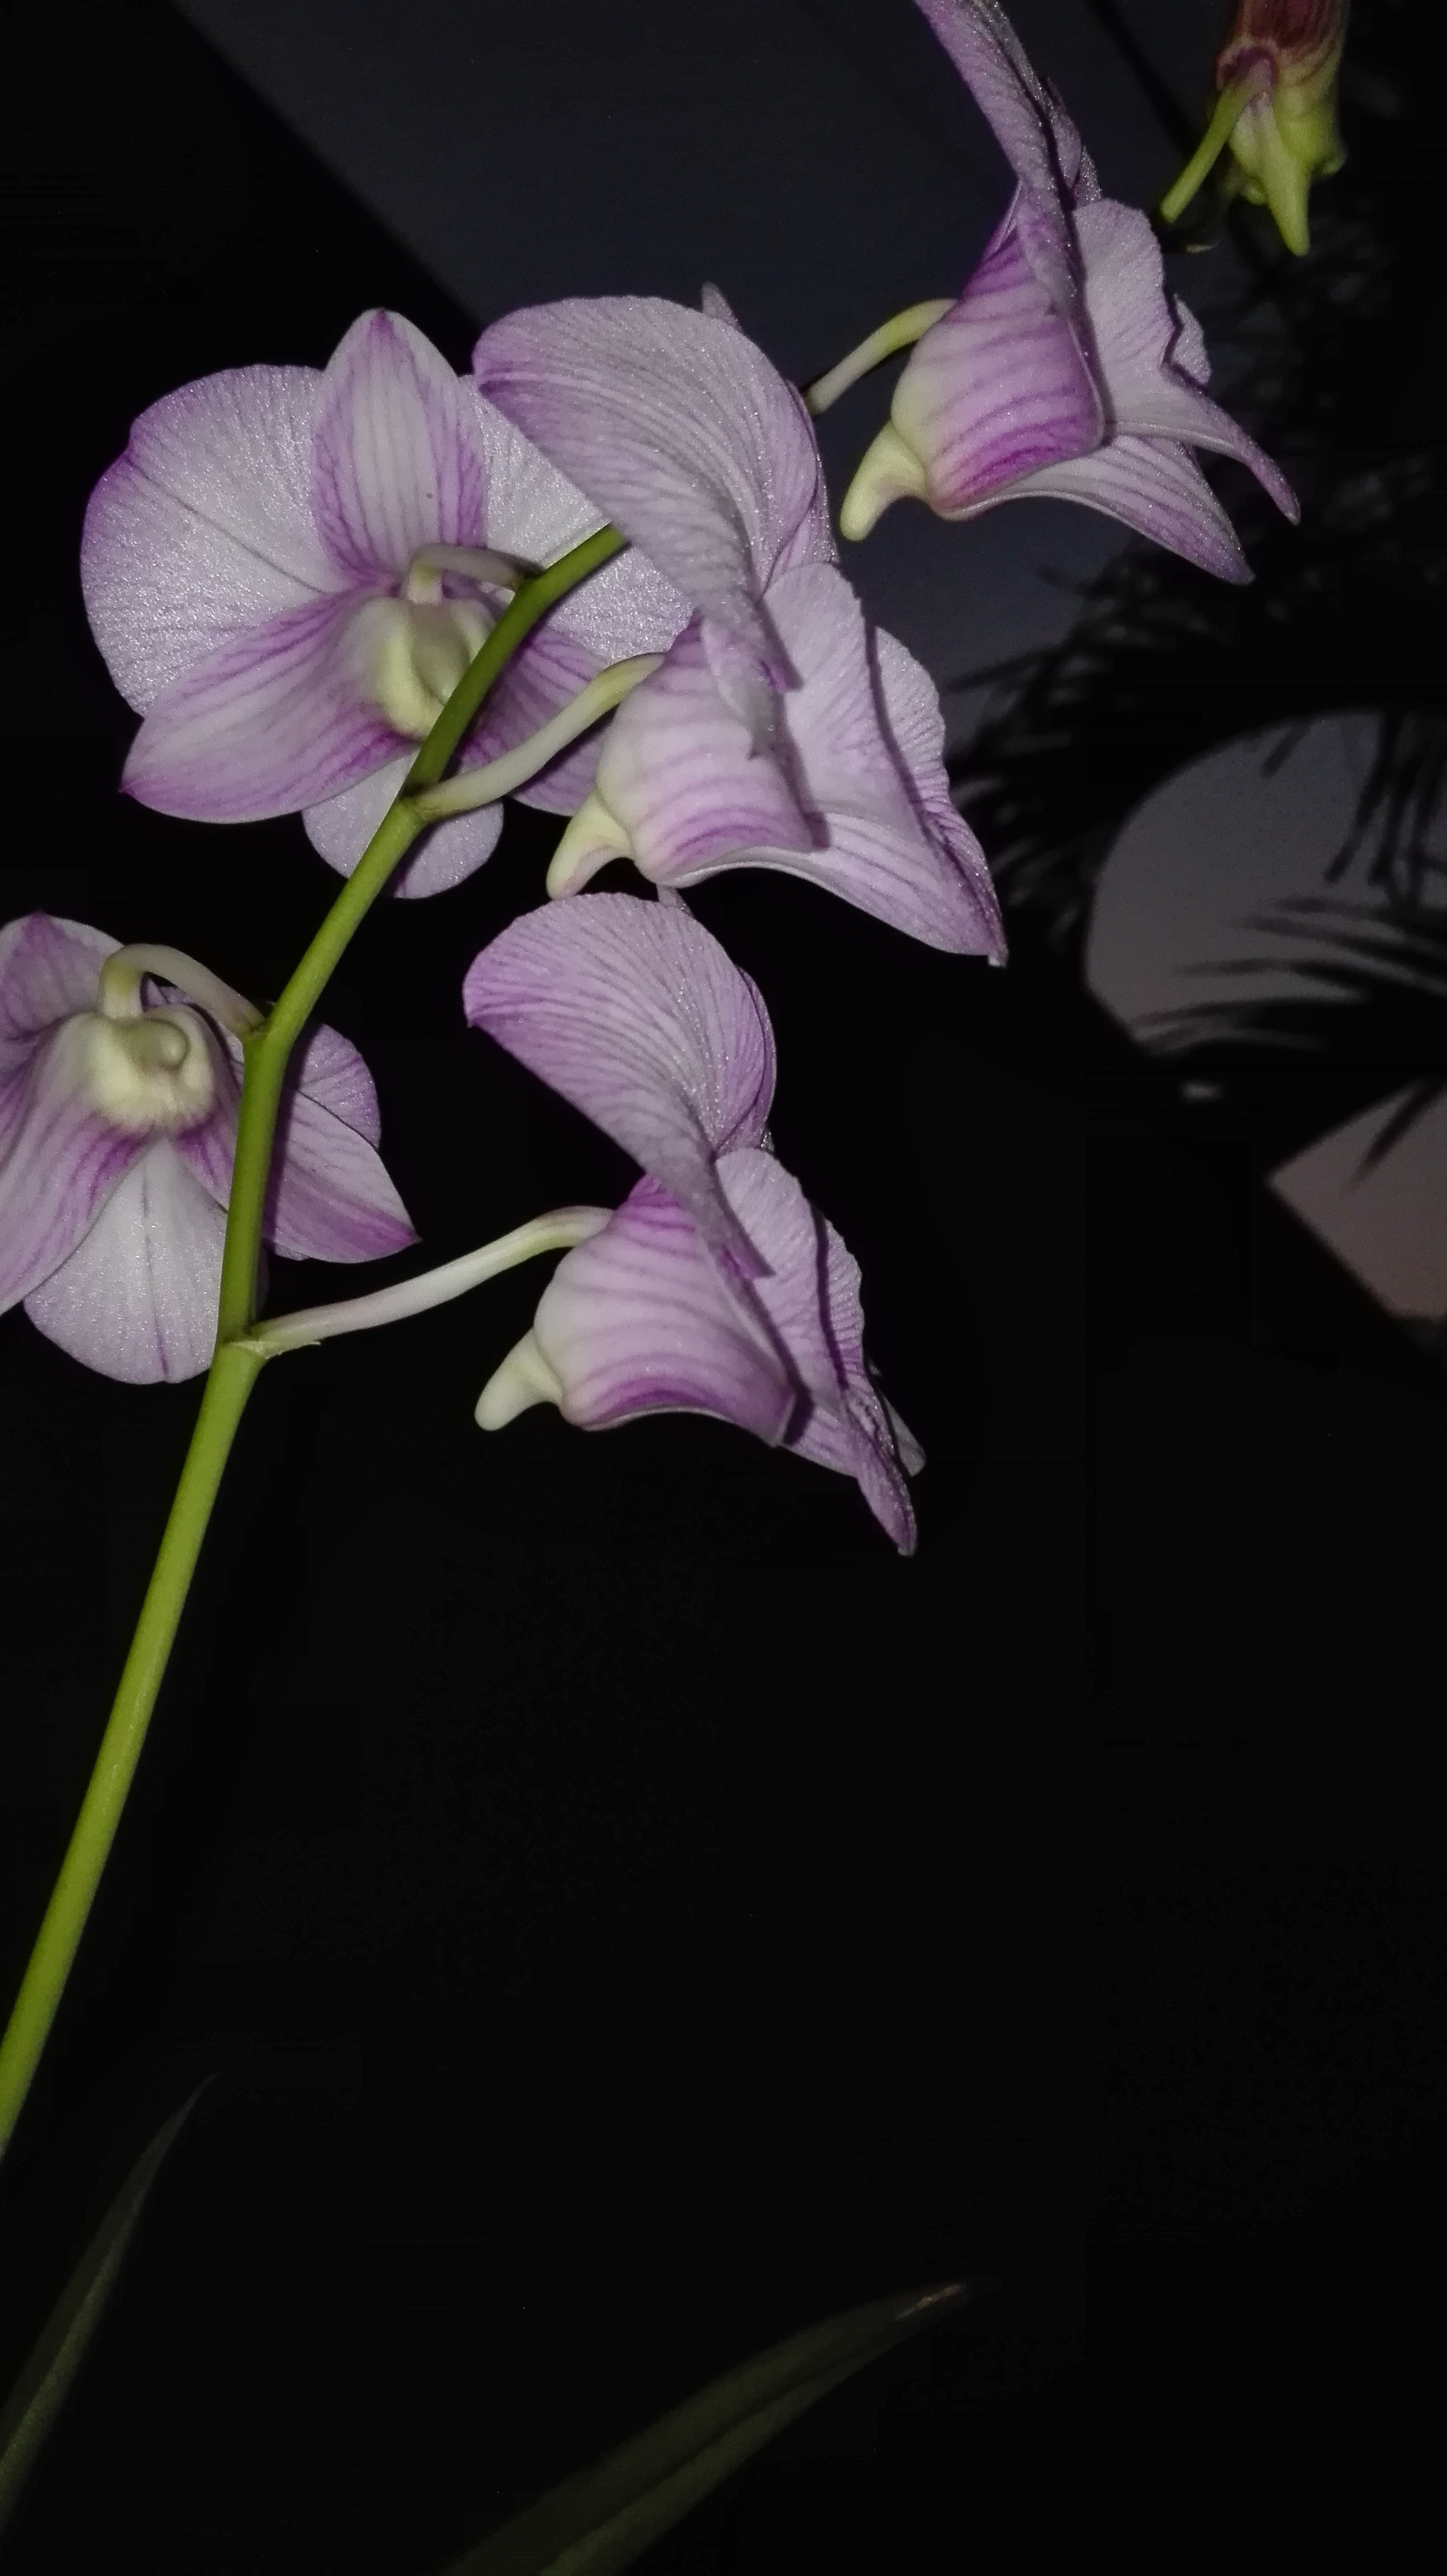
plant, flower, purple, petal, botany, flora, orchid, eye, macro photography, flowering plant, dendrobium, plant stem, land plant